Glücksburg Castle

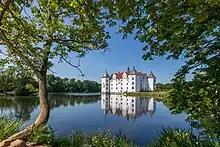
View from east

in 1825, The Danish King Frederick VI handed over the fief and thus the castle and title to his brother-in-law Friedrich Wilhelm from the Holstein-Beck family. Friedrich Wilhelm assisted the Danish king during the Congress of Vienna and was accordingly rewarded with the Ducal title. Raised in Denmark and Prussia, the new duke was a direct descendant of the palace's builder, John III. Together with his wife, Louise Caroline, a daughter of the ducal governor Charles von Hessen-Kassel, he founded the younger line of the House of Glücksburg. Friedrich Wilhelm no longer lived in the castle himself; however, his wife resided here until the first Schleswig War. Among their ten children was the later Danish king Christian IX. – the progenitor of today's Glücksburg line on the Danish throne.